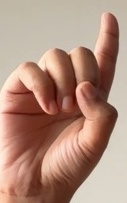
ASL sign: D